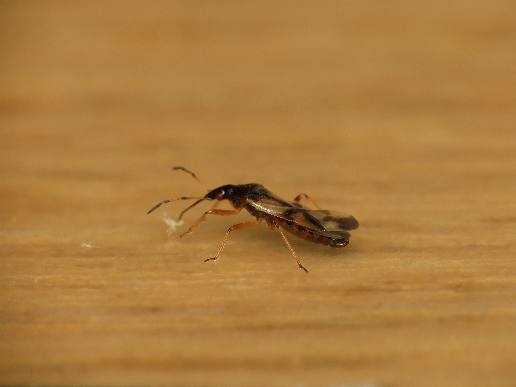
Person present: No